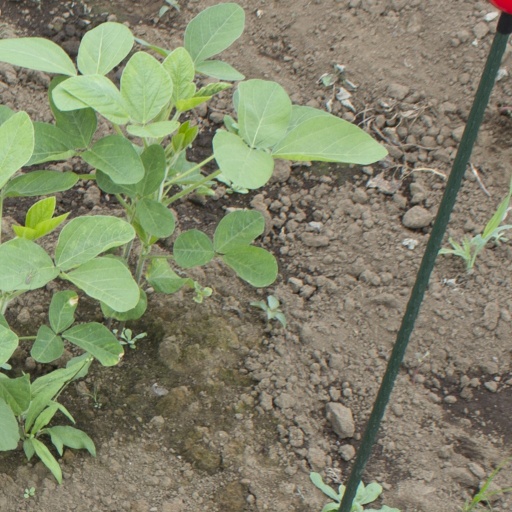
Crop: soybean